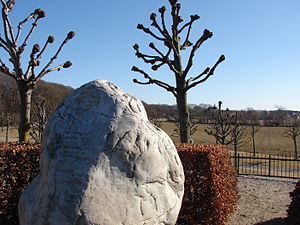
Julianehøj / Se også
Julianehøj er en ombygget jættestue ved Jægerspris Slot på Sjælland mellem Isefjord og Roskilde Fjord. Den ligger lige uden for Slotshegnet og indgår i monumentparken Mindelunden.